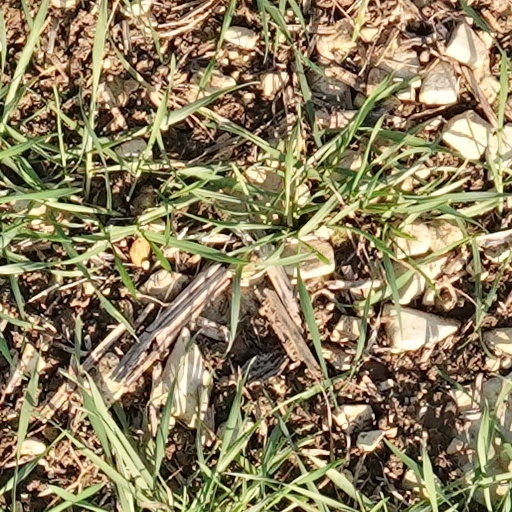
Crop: wheat